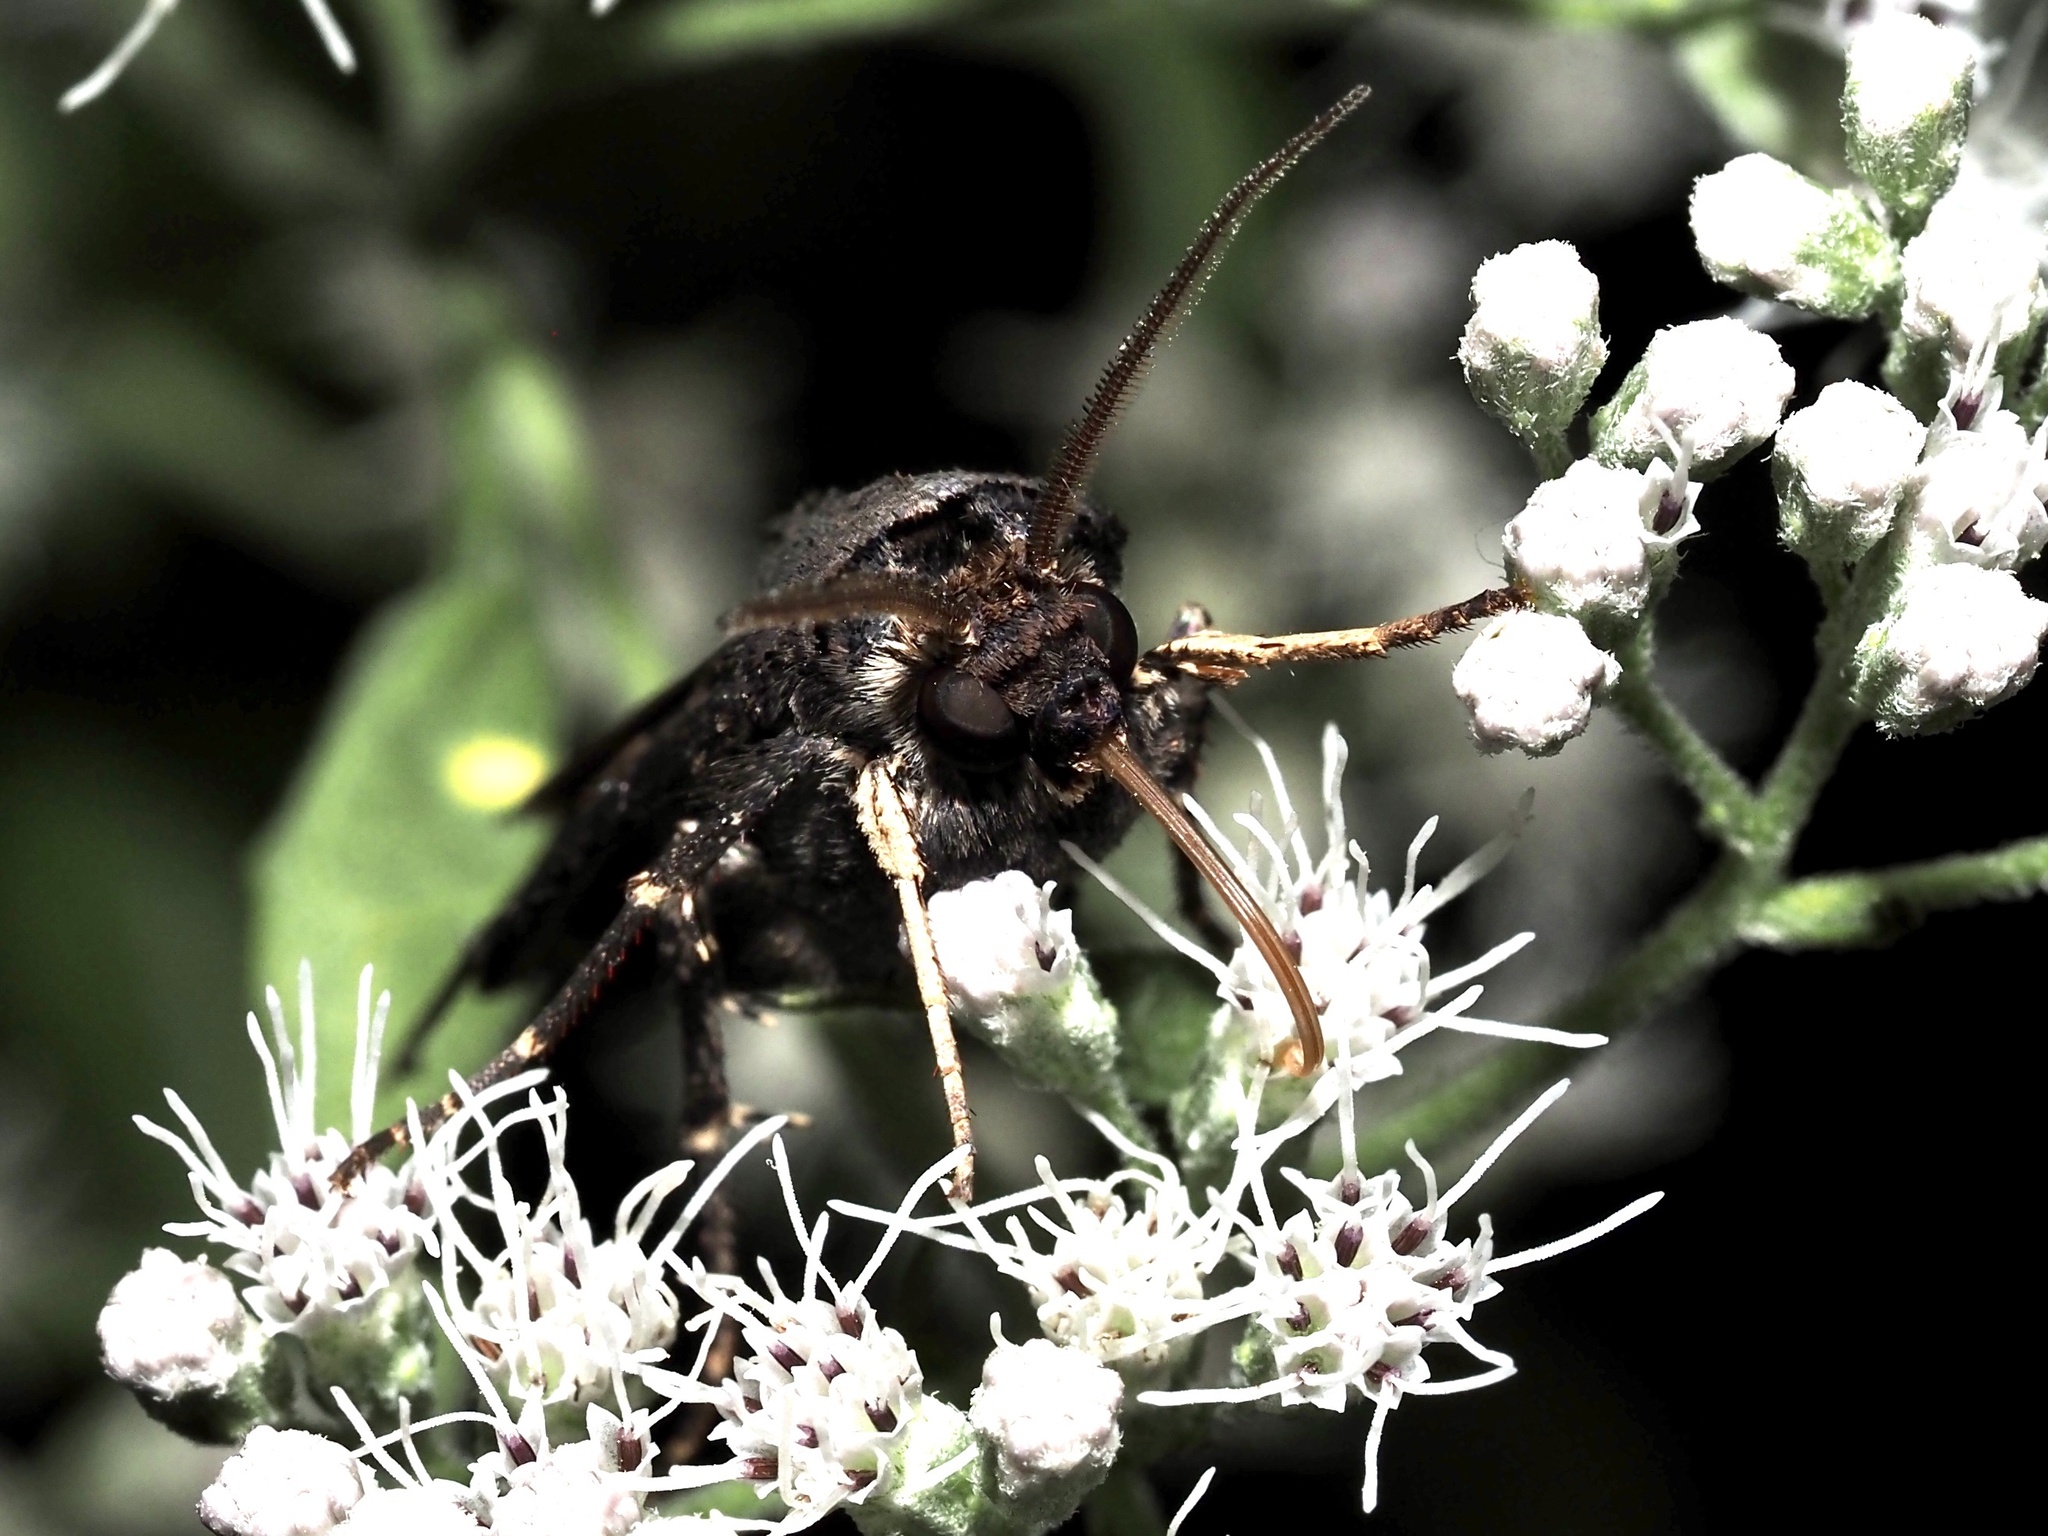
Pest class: cutworms